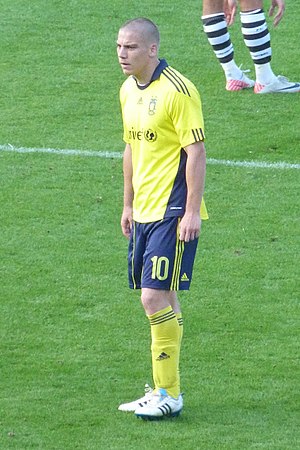
Martin Bernburg
Martin Løfqvist Bernburg er en tidligere professionel fodboldspiller fra Danmark, og nuværende assistent træner for Brøndbys U19 hold. I sin karriere spillede han som angriber for F.C. København, FC Nordsjælland og Brøndby IF i Superligaen.